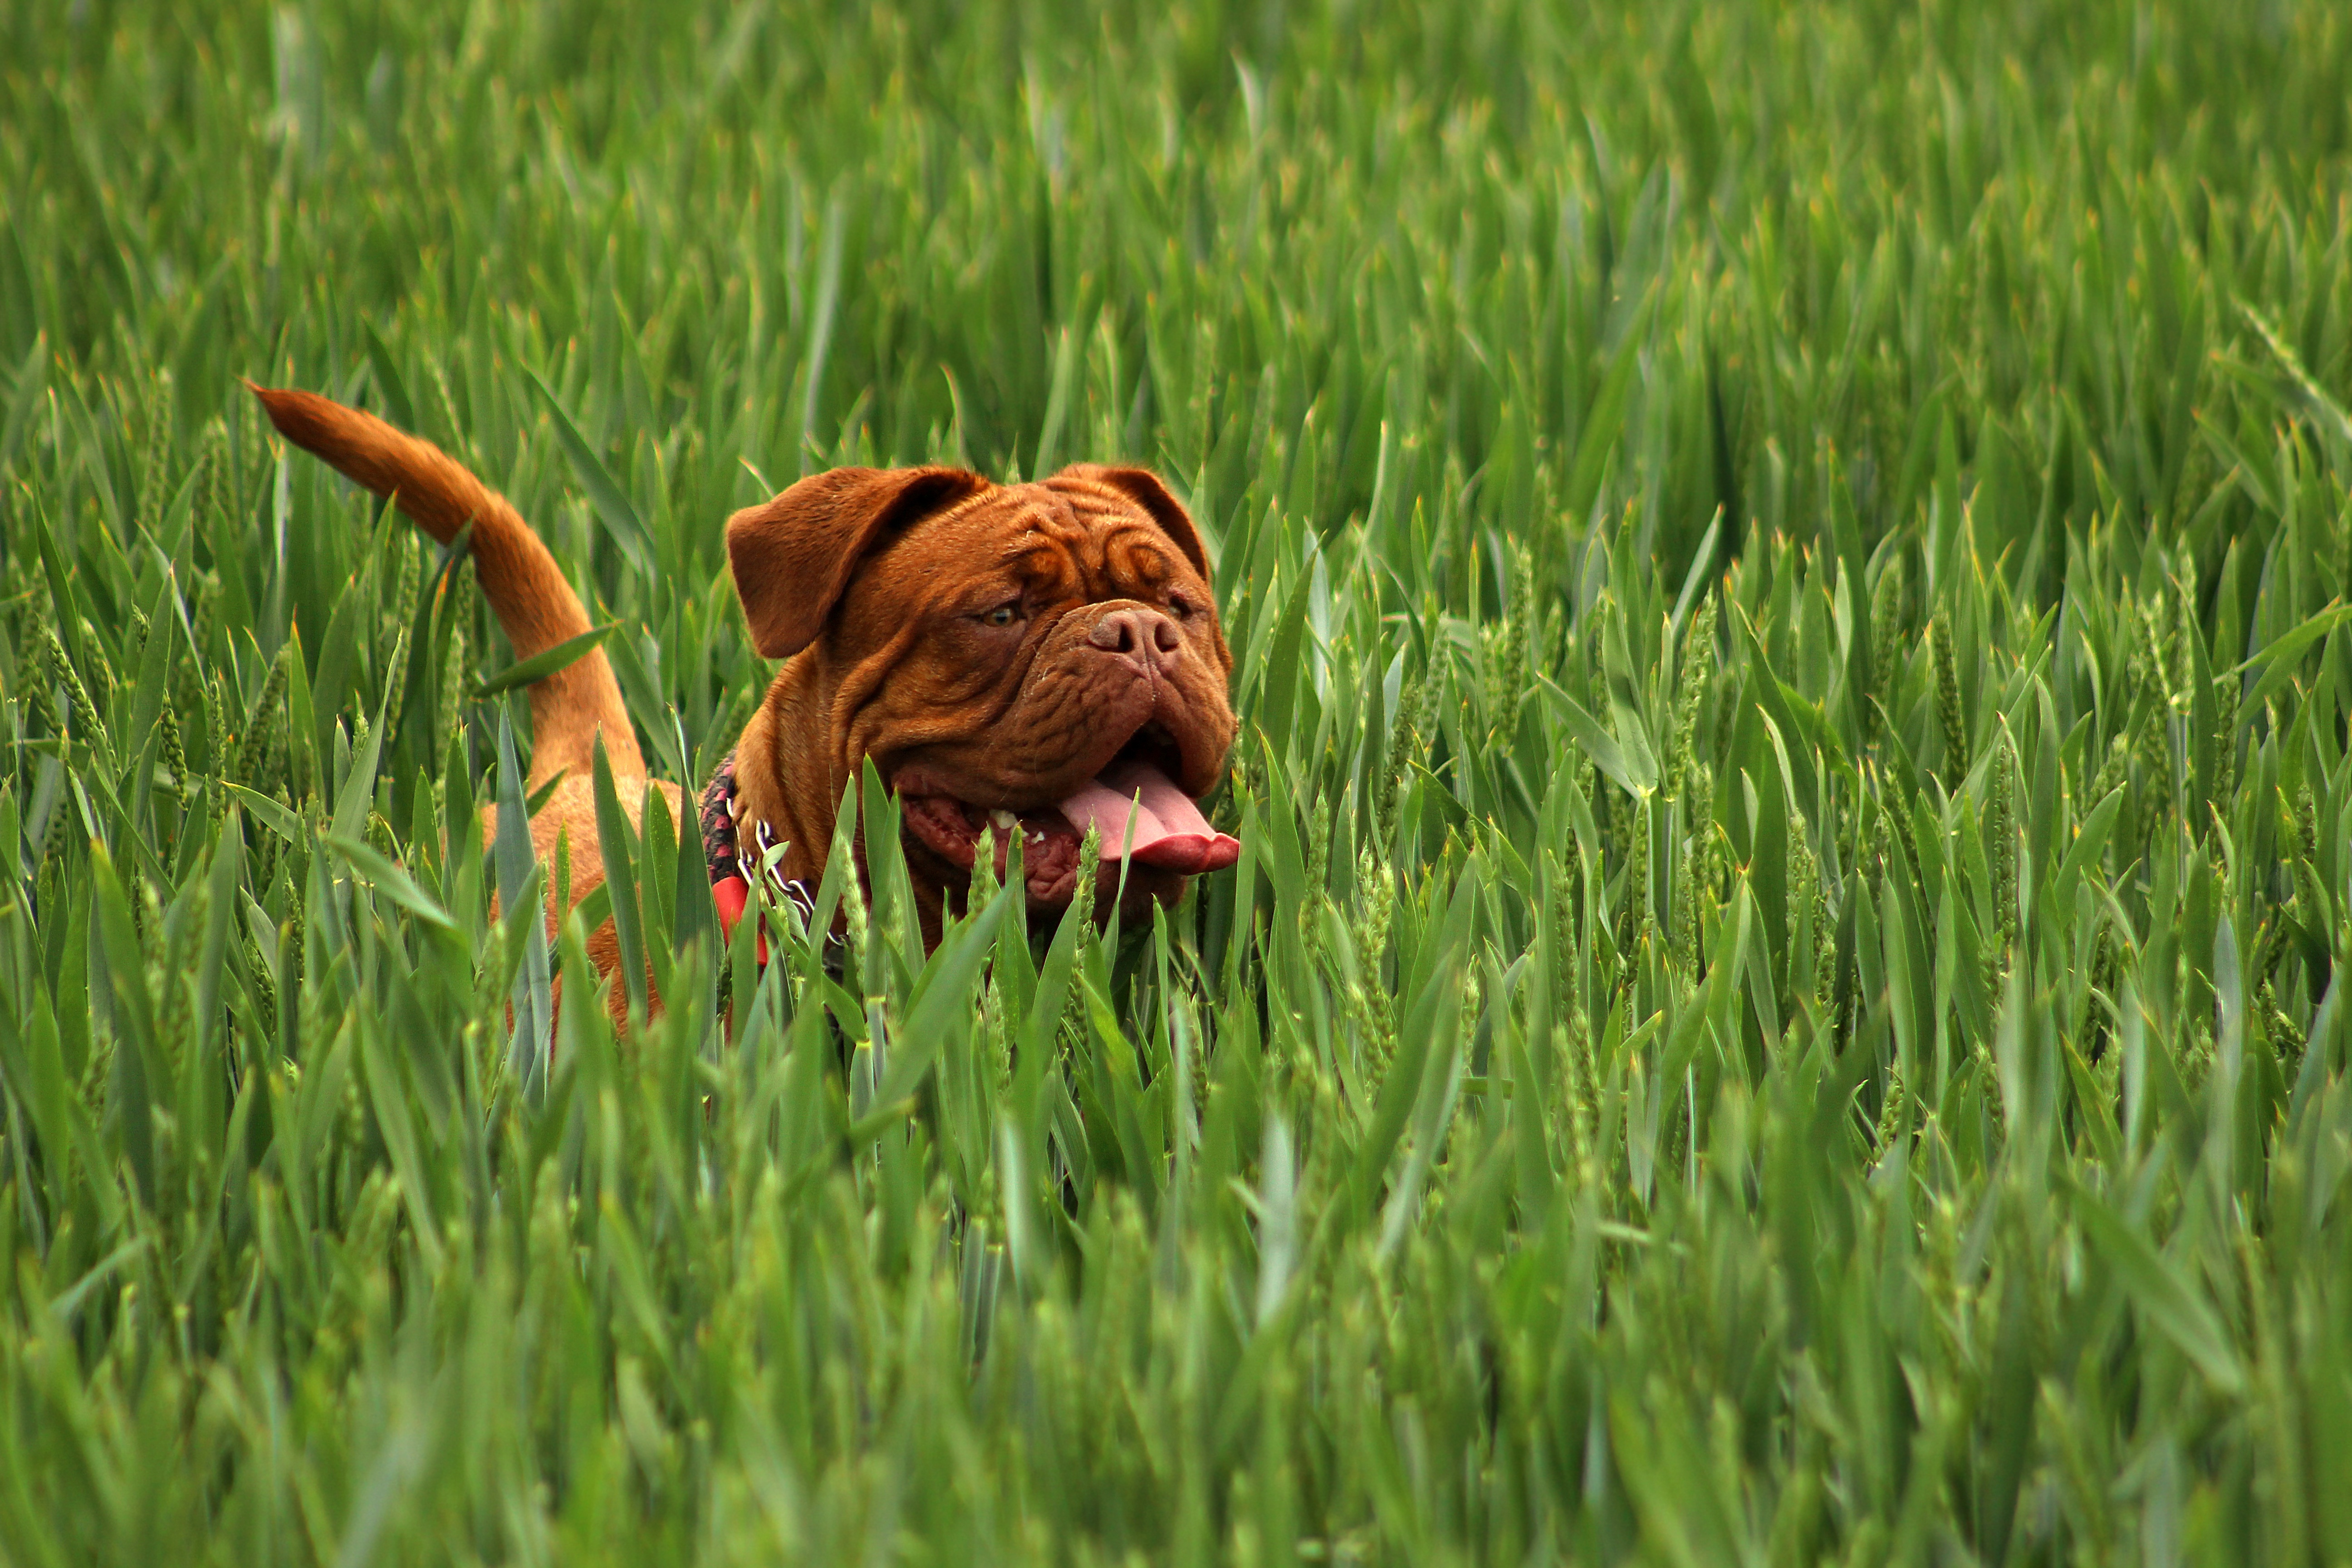
nature, grass, white, lawn, meadow, prairie, flower, seating, home, puppy, dog, animal, cute, pet, portrait, young, small, studio, brown, mammal, child, bulldog, thoroughbred, face, de, french, background, happy, lovely, grassland, newborn, vertebrate, funny, bordeaux, big, nice, adorable, rare, wrinkled, mastiffs, family tree, mastiff, are you looking for, dogue de bordeaux, grass family, dog like mammal, carnivoran